Altaville Grammar School

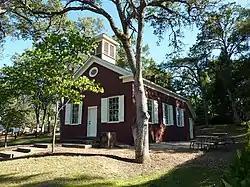

The Altaville Grammar School in Altaville, California is one of the oldest grammar schools in California. It was built in 1858 of brick in the Greek Revival style and remained in use until 1950, when it was replaced by the Mark Twain Elementary School in Altaville. After its abandonment, it fell into disrepair, but was restored in 1989 by the Calaveras County Historical Society. The building serves now as an example of a typical schoolroom of the 19th century.